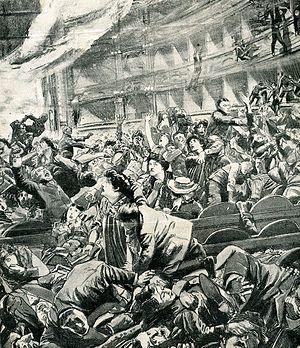
La catastrophe de Chicago Incendie du théatre Iroquoi